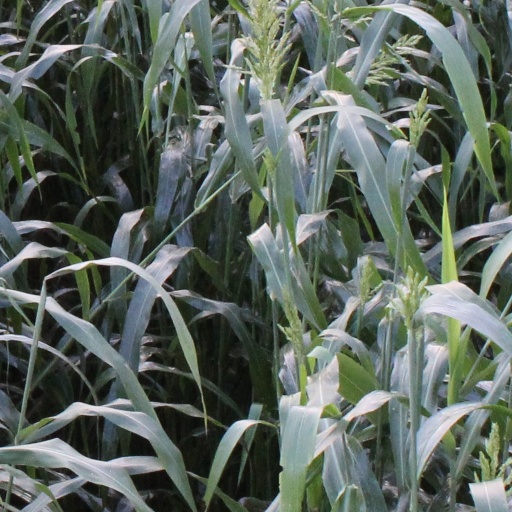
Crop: sorghum